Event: Nepal Earthquake
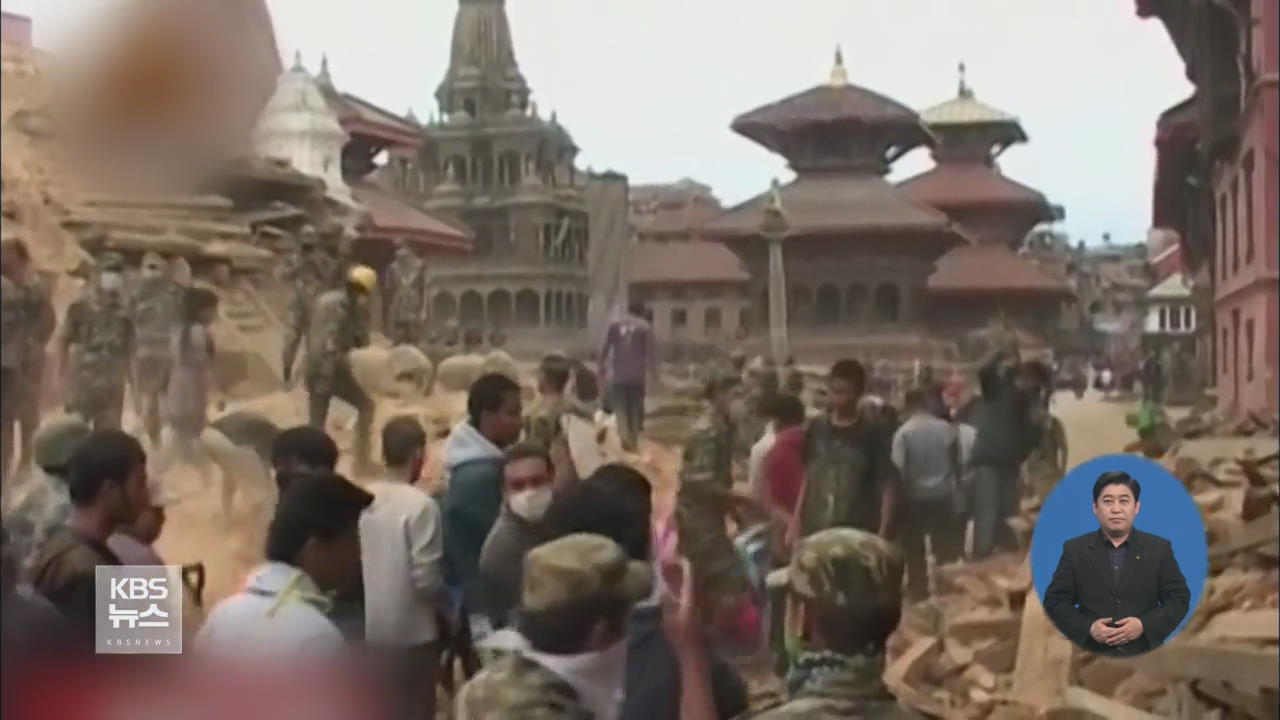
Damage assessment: damage